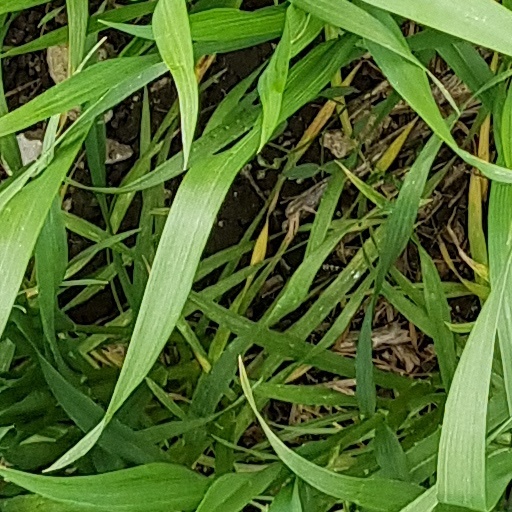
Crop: wheat